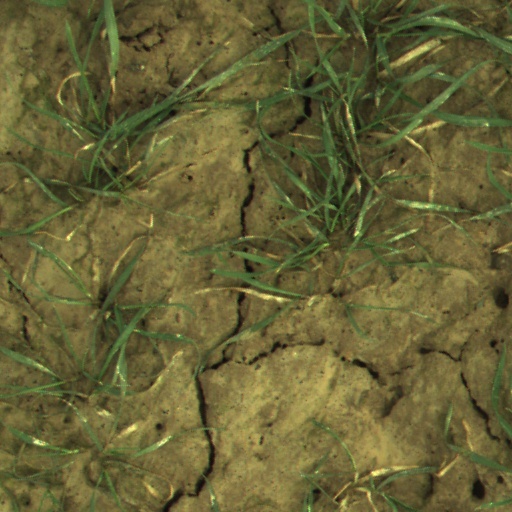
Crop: wheat